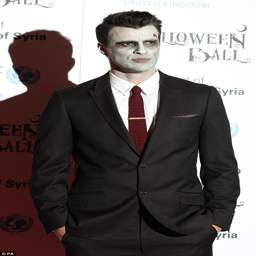
dead good : person looks to have attended the ball as his dead self in a suit and facial make - up